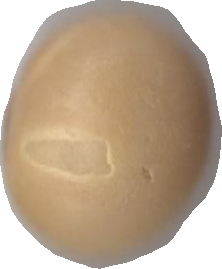
Variety: Dega